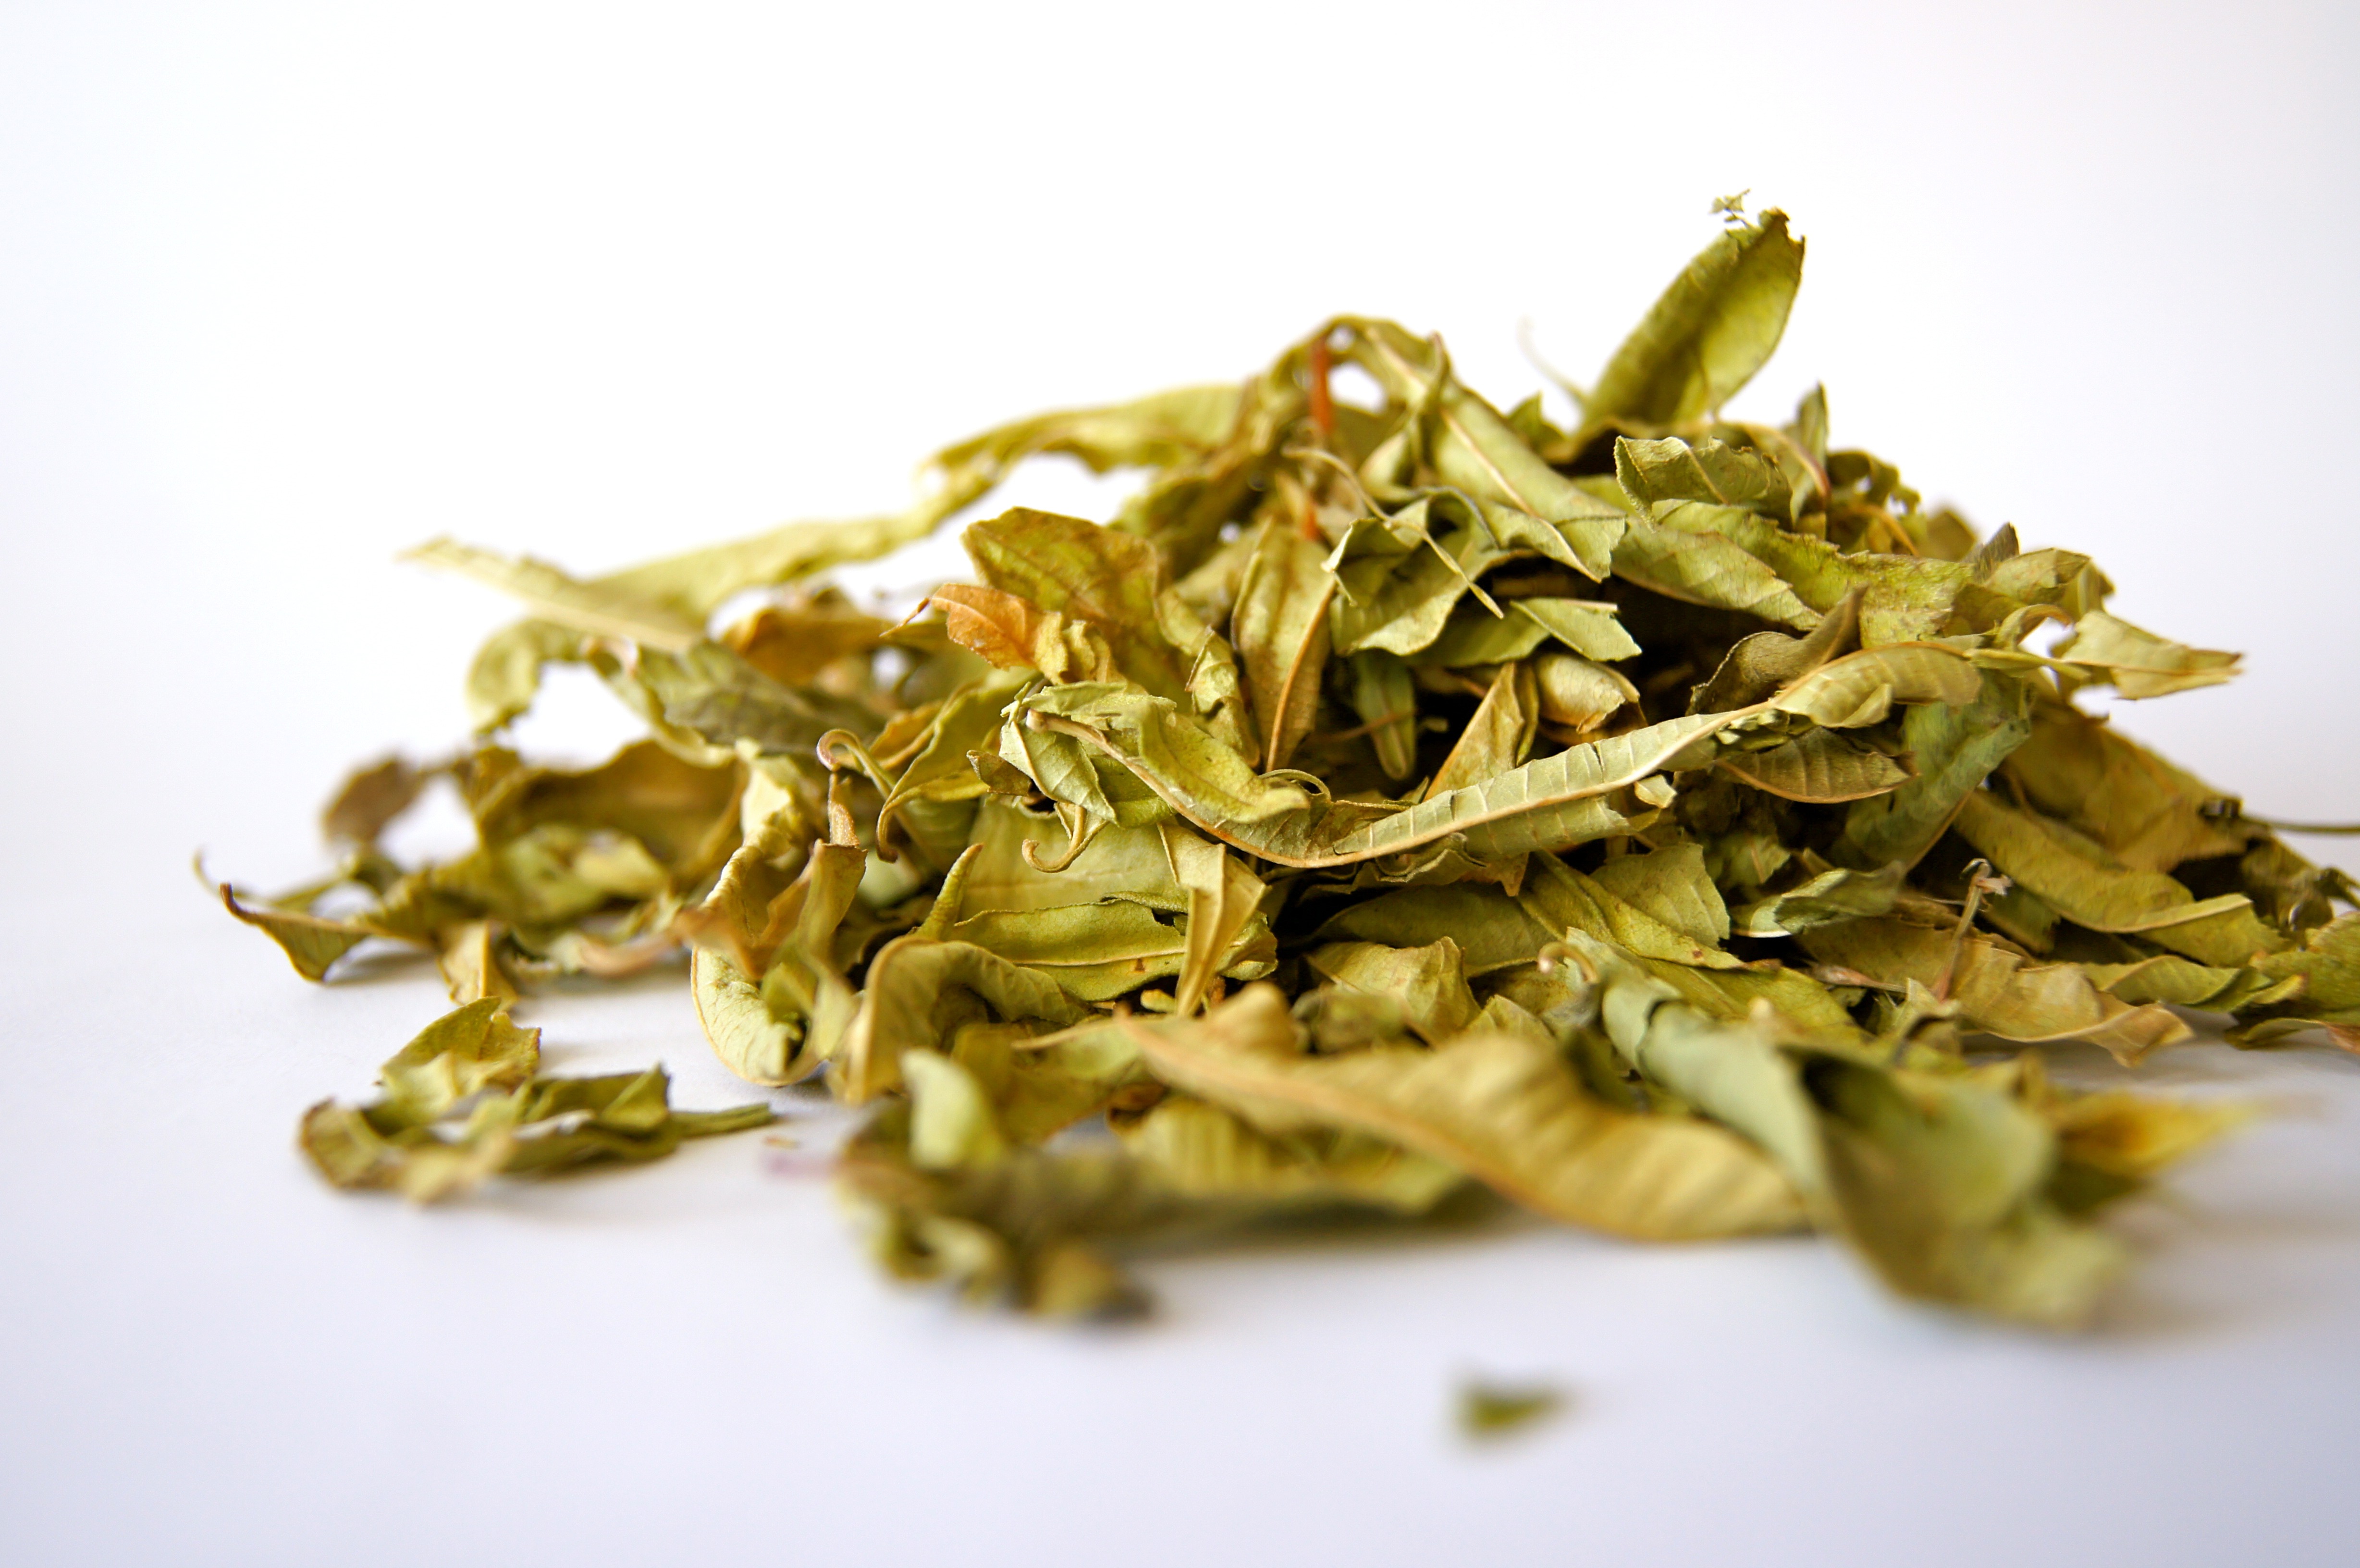
nature, plant, tea, leaf, dry, food, spice, herb, produce, alpine, drink, delicious, mix, tee, vegetarian food, herbs, dried leaves, longjing tea, sencha, tieguanyin